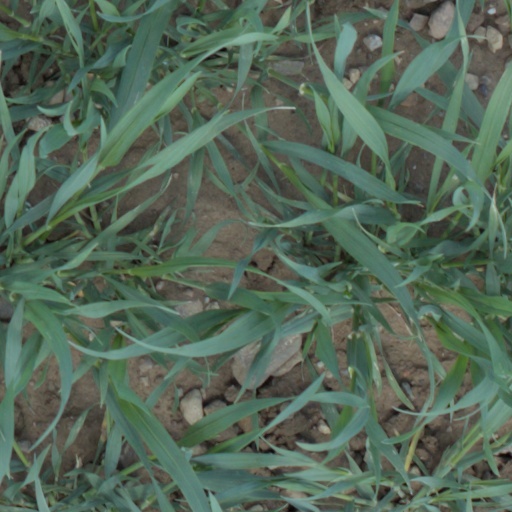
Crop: wheat